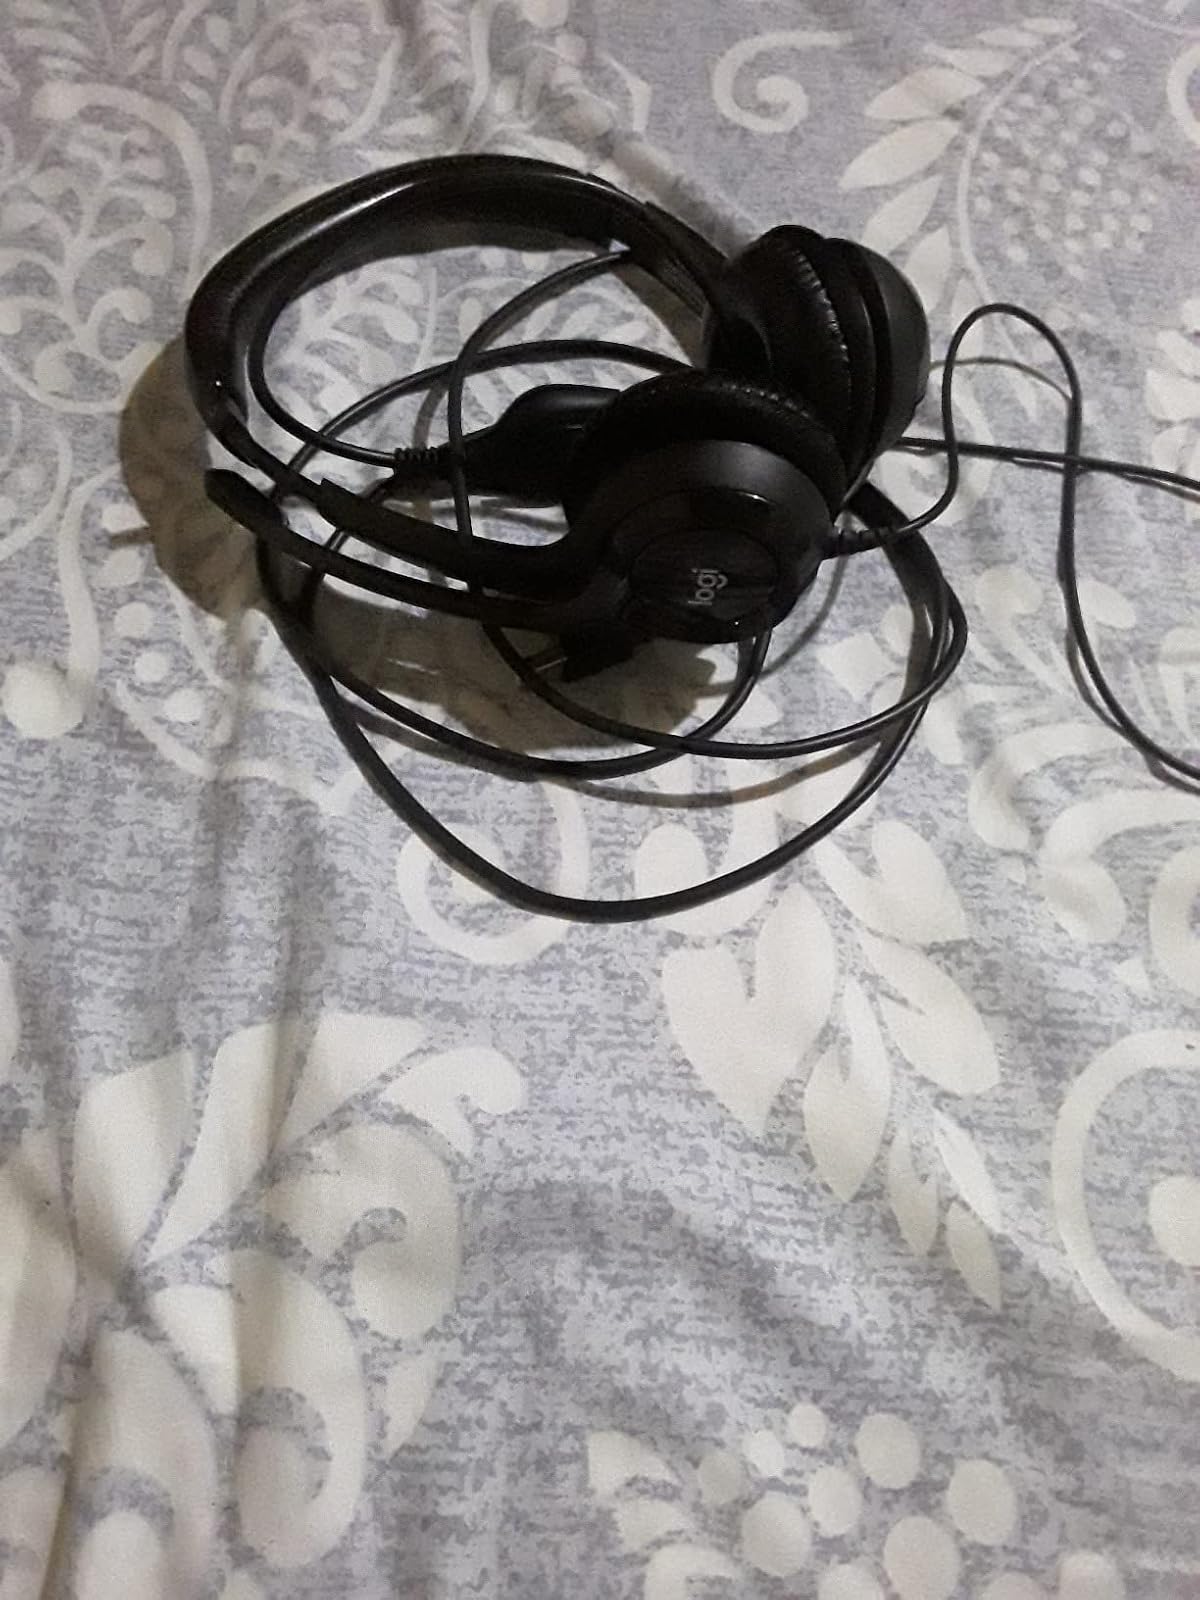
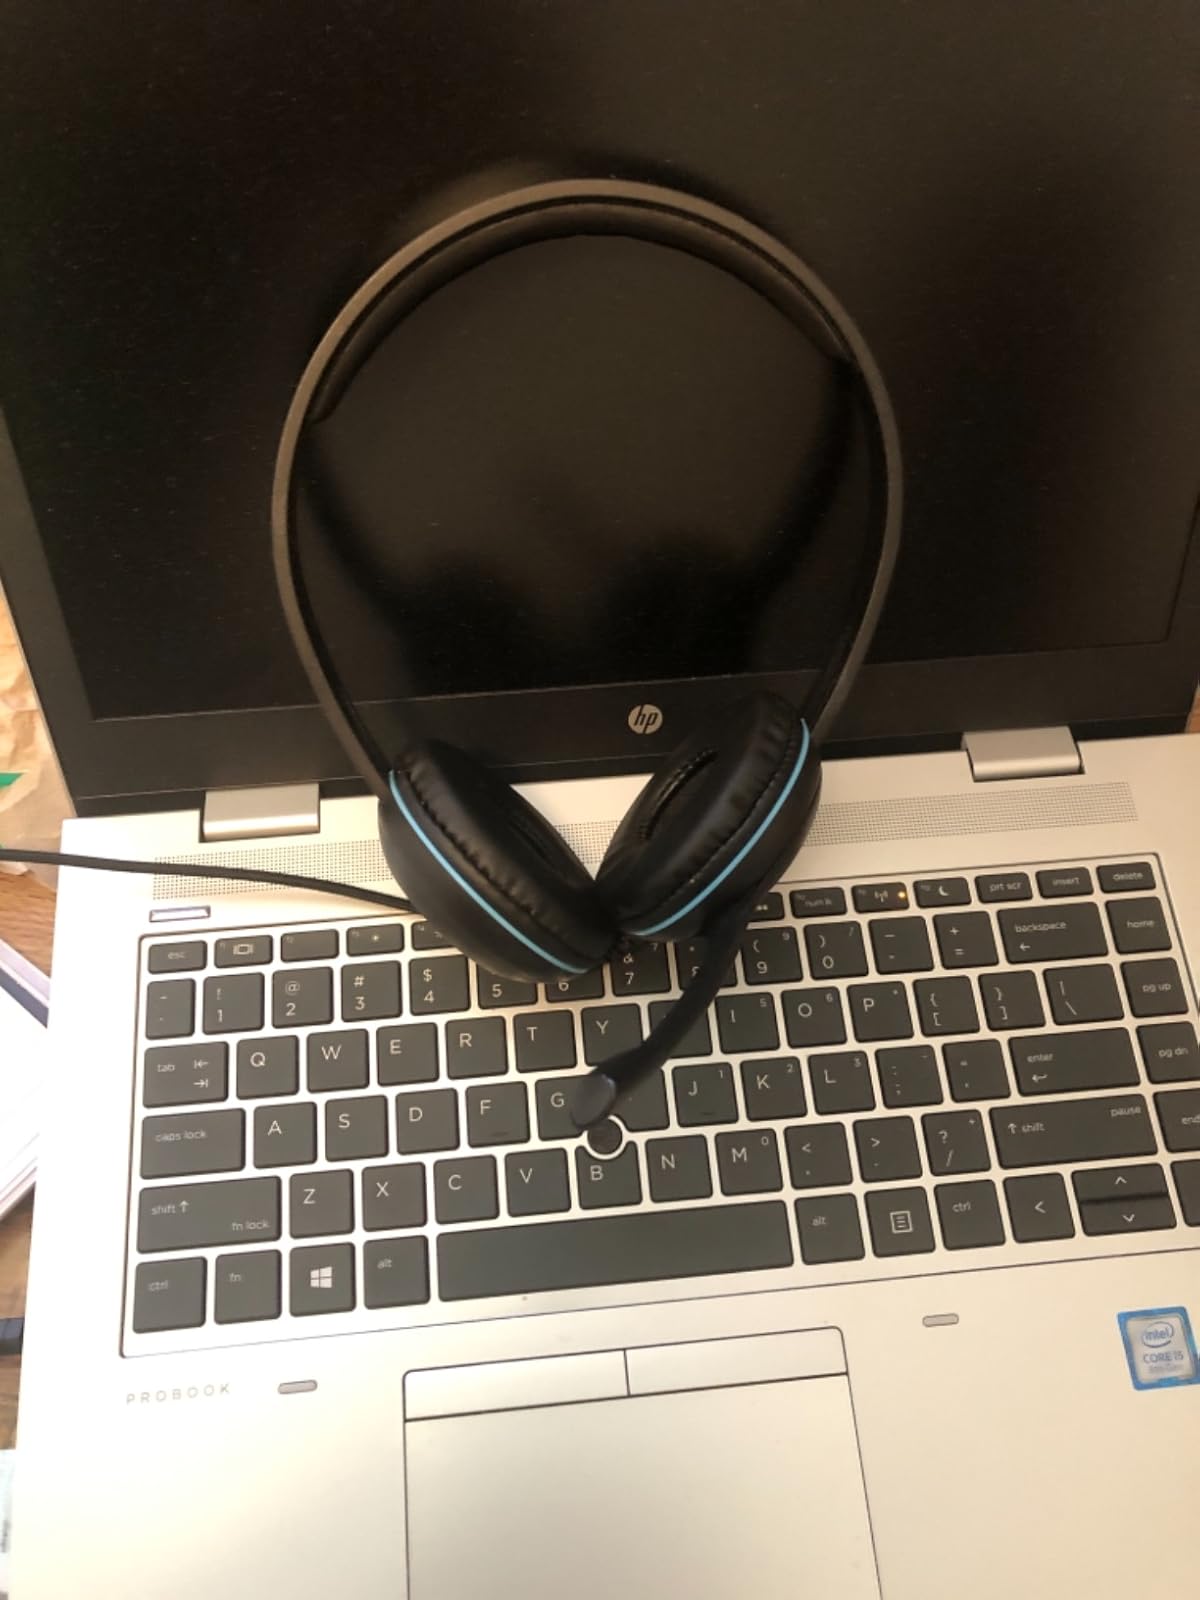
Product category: headphones
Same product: no